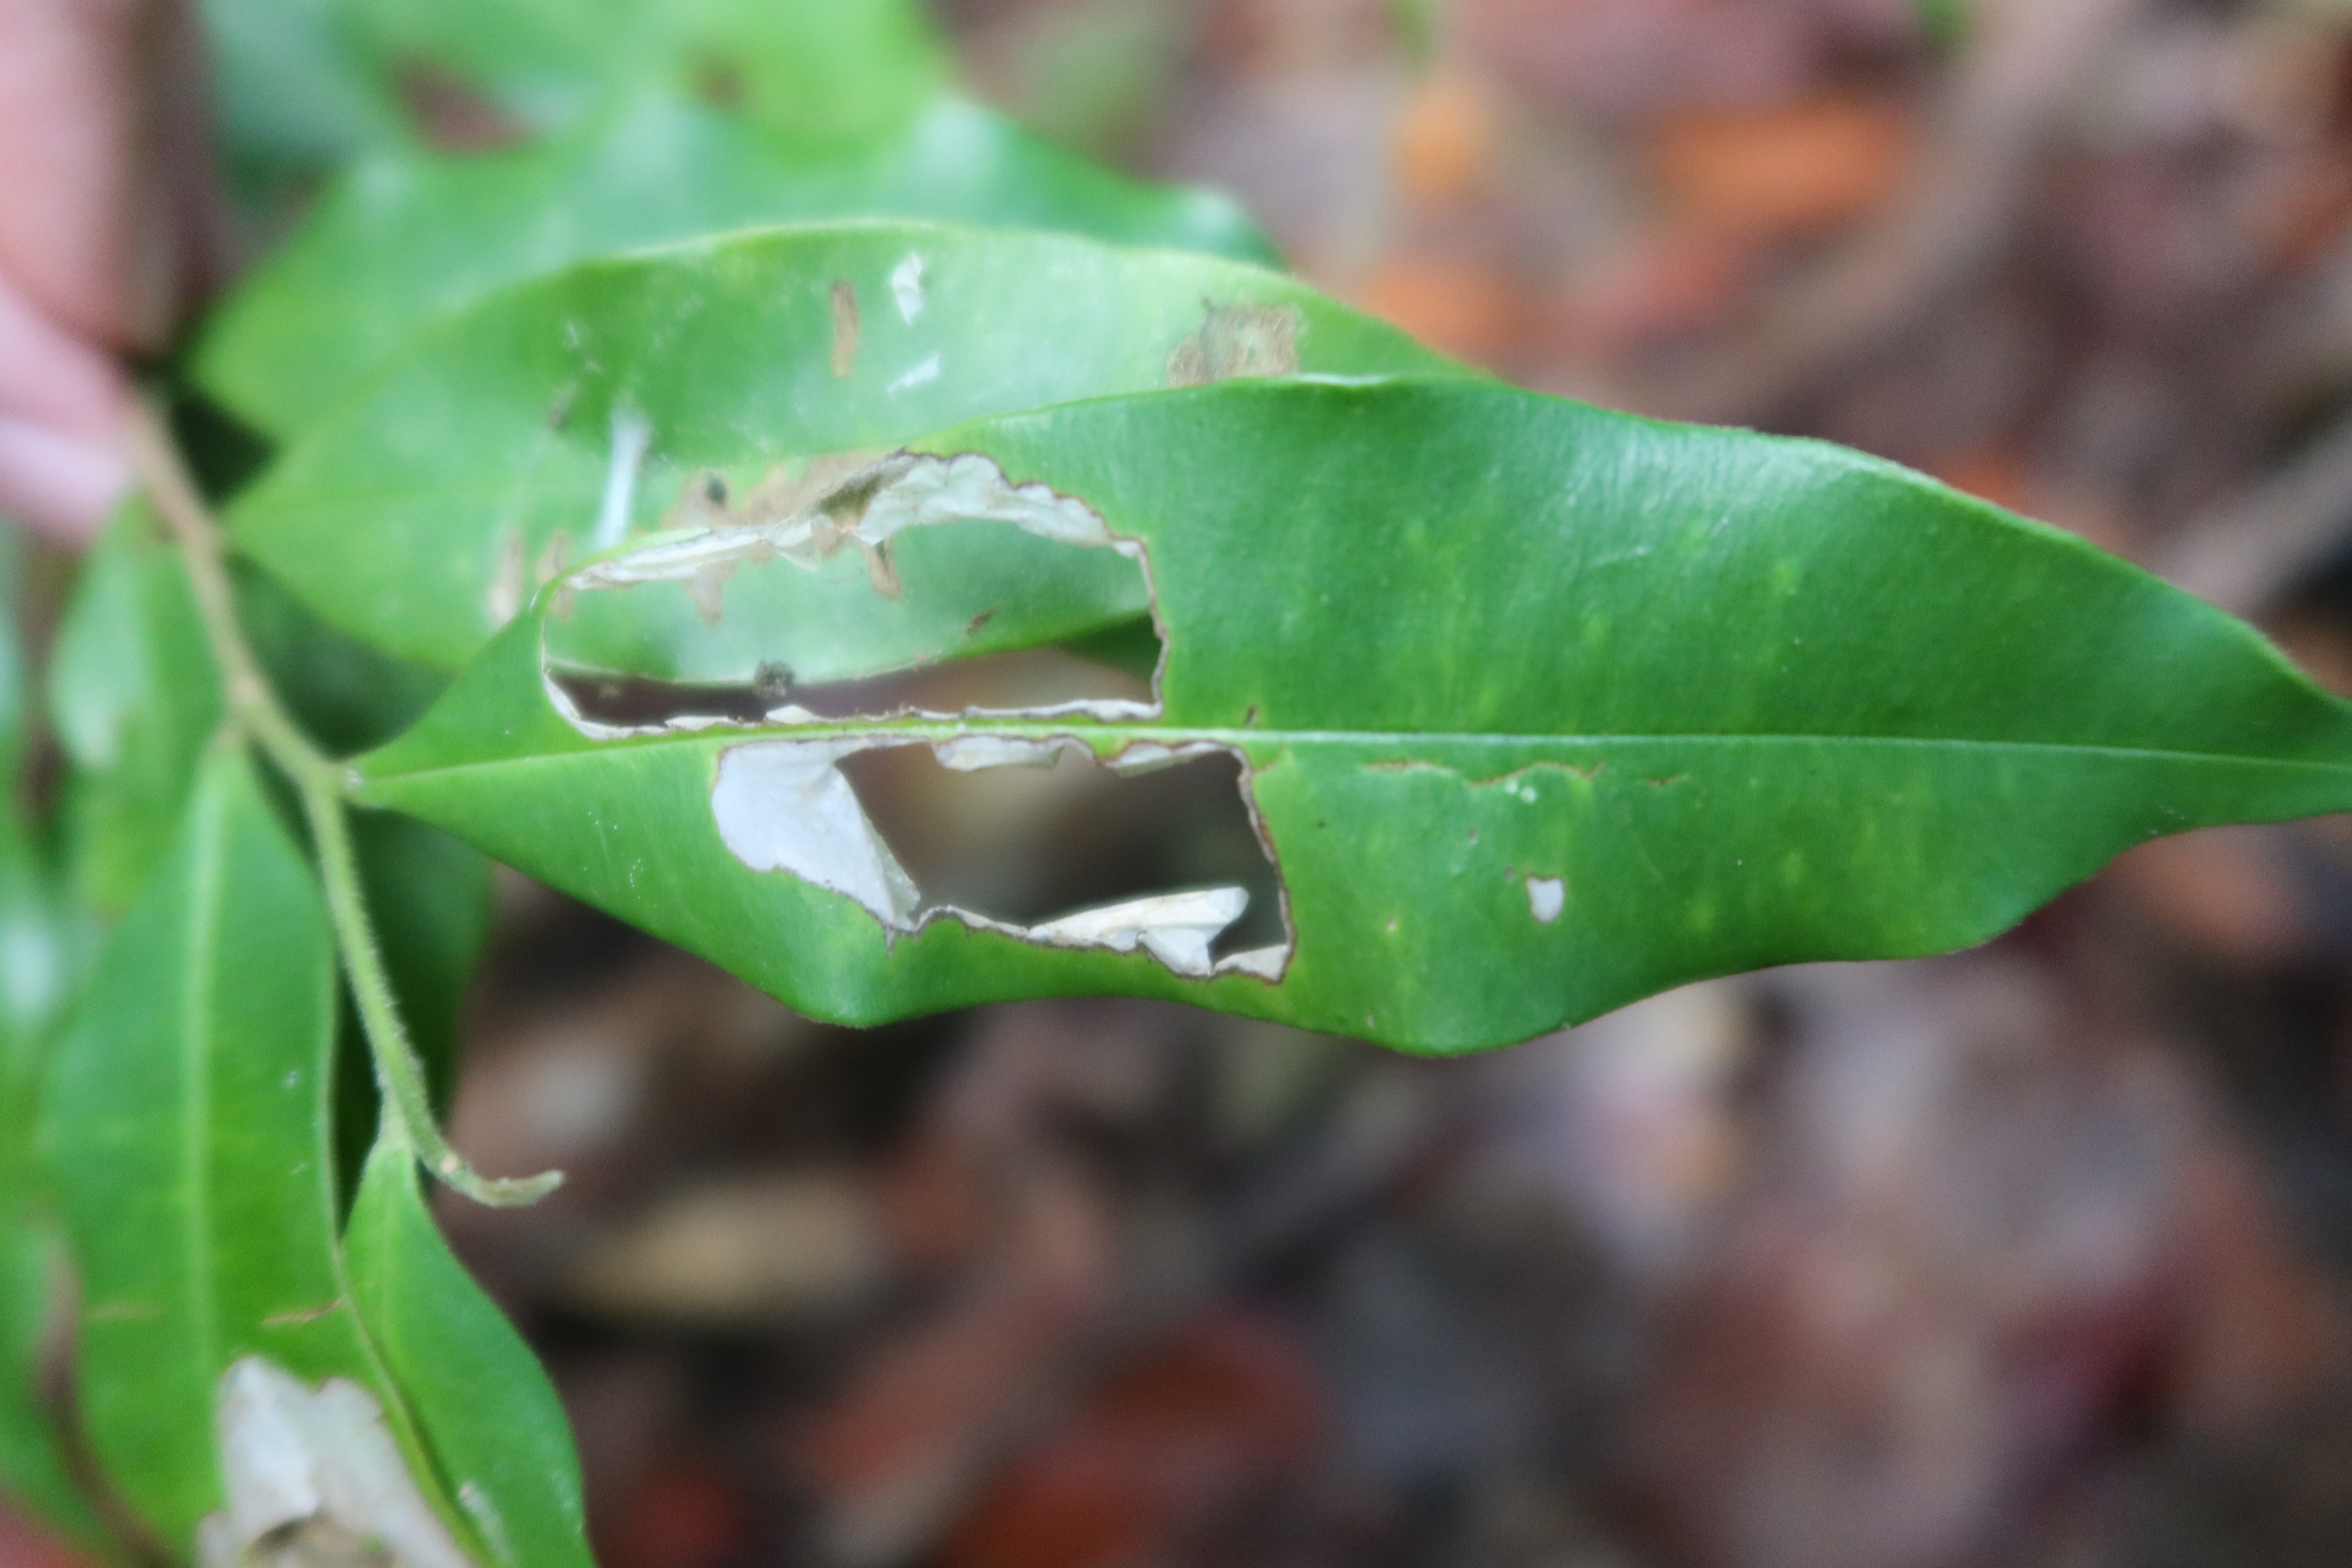
Label: Translucent lesion